Holy Trinity Church, Bacchus Marsh

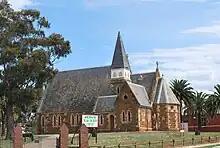
Holy Trinity, Bacchus Marsh

Holy Trinity Church is an Anglican church in Gisborne Road, in the town of Bacchus Marsh, Victoria. The church was established in 1851.